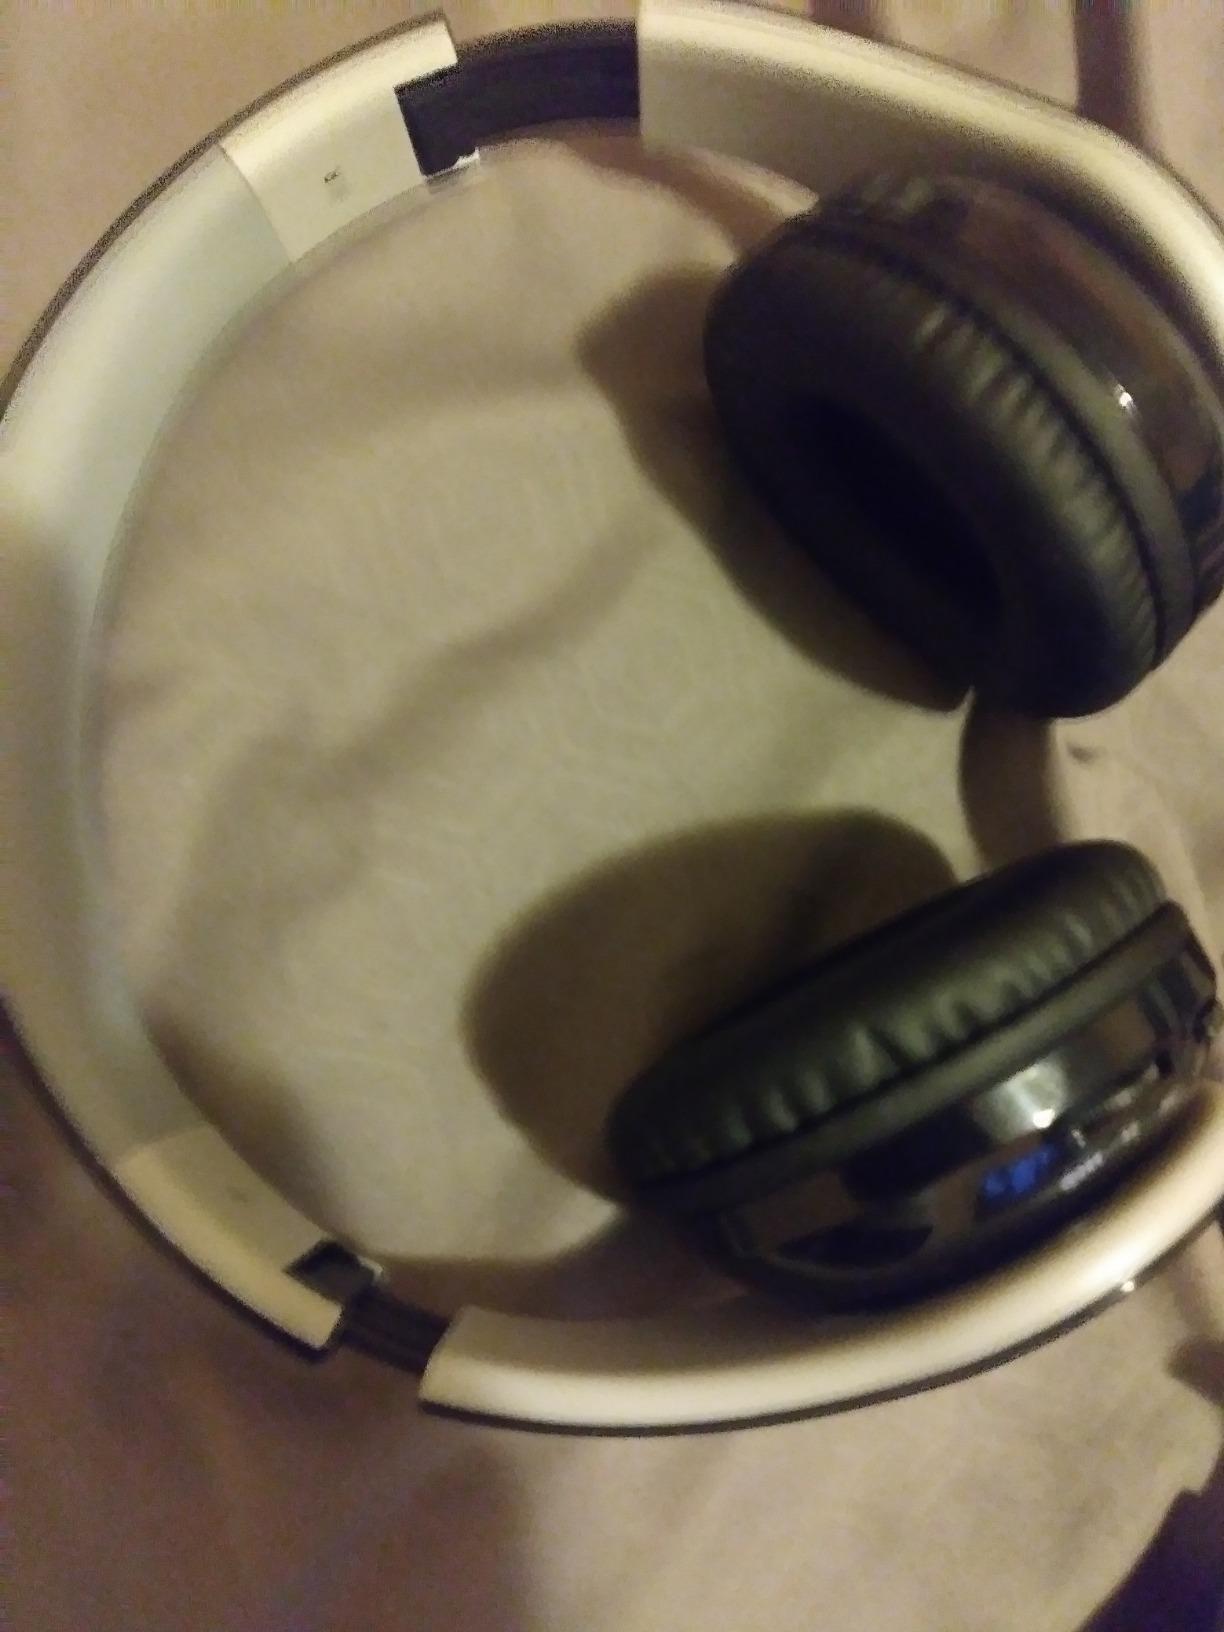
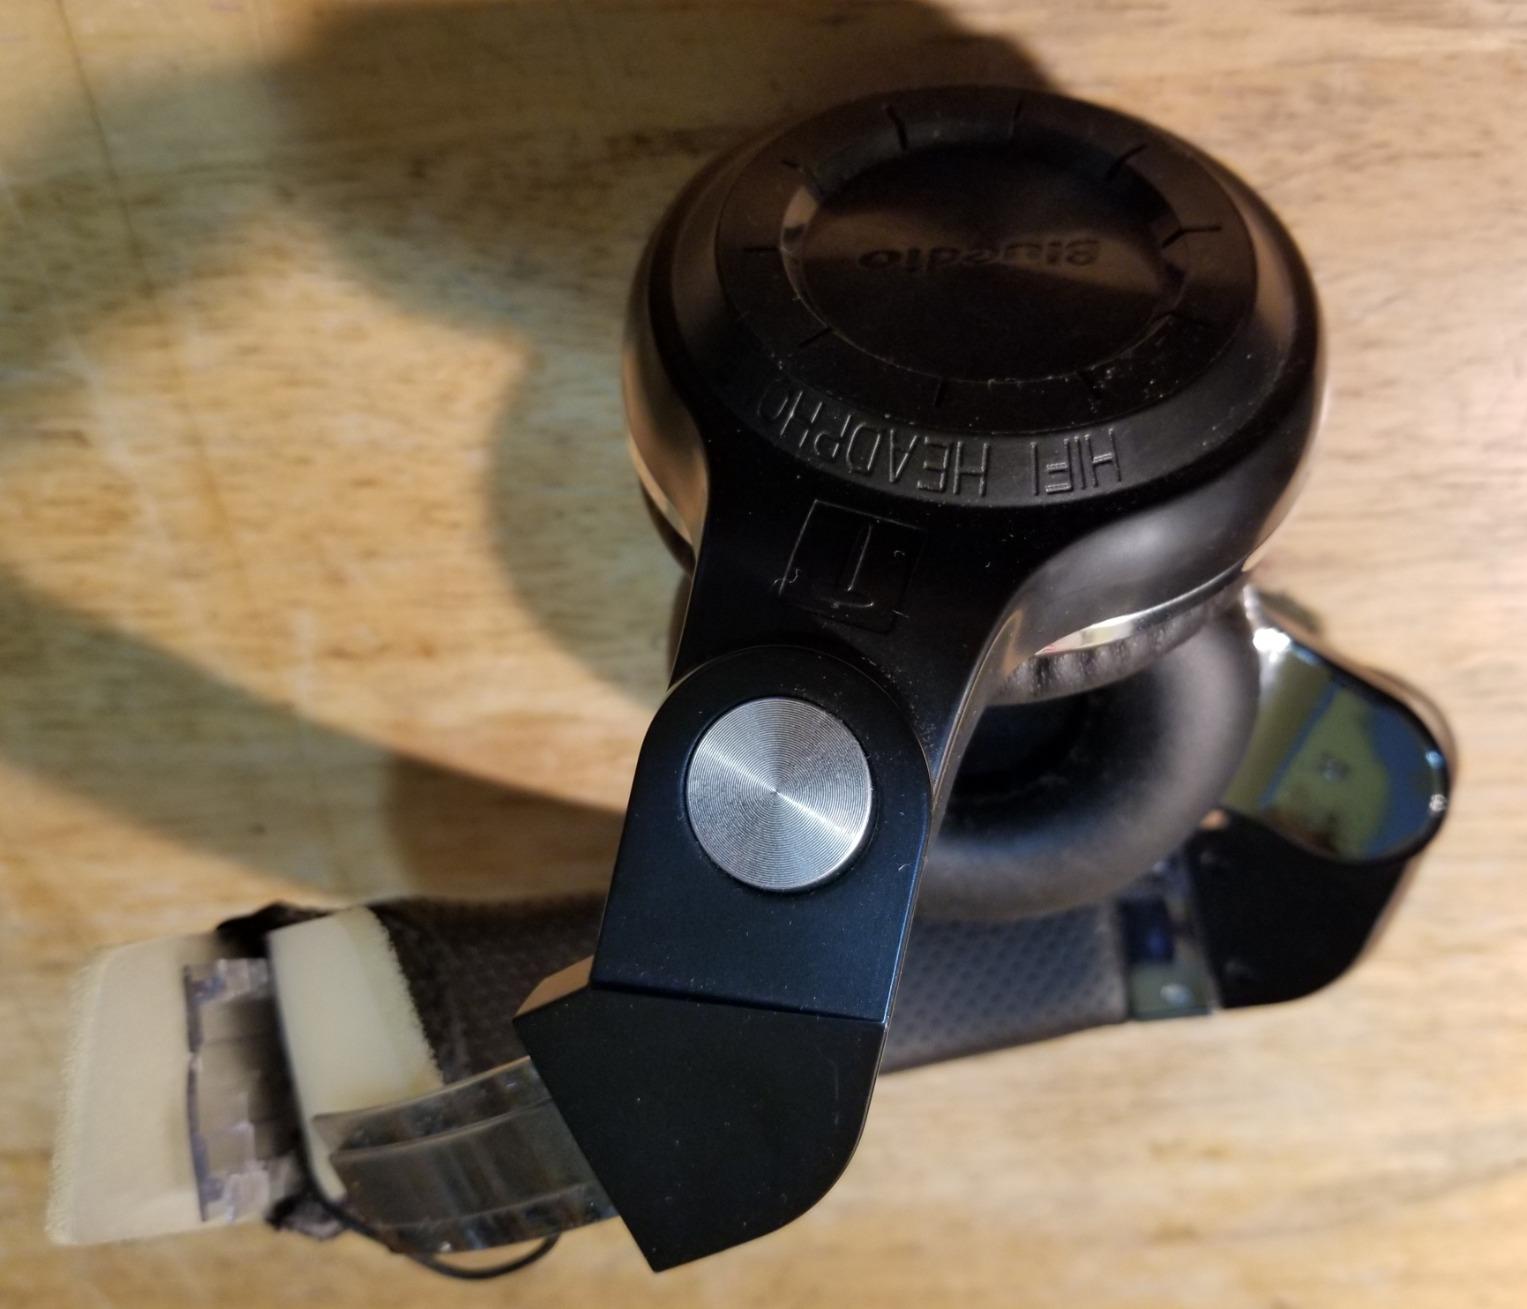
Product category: headphones
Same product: no